Hyundai Motor Company

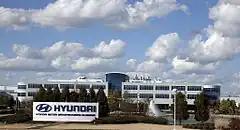
Hyundai Motor Manufacturing Alabama

In 2006, Hyundai hired Thomas Bürkle as head of the company's design center in Rüsselsheim, Germany. Bürkle had previously worked for BMW, having designed the BMW 3 Series (E46), and the BMW 6 Series (E63). Hyundai's current design philosophy is known as "Fluidic Sculpture", which is heavily inspired by nature.